GABAA receptor positive allosteric modulator

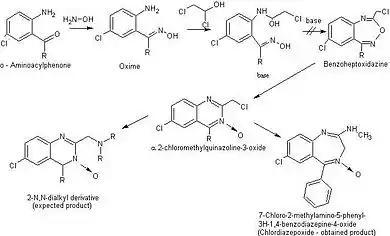
Fig 7. Synthesis and discovery of chlordiazepoxide

The structure that the first benzodiazepine is based on was discovered by Leo H. Sternbach. He thought the compound had a heptoxdiazine structure (Figure 7) but it was later determined to be a quinazoline-3-oxide. Possible drug candidates were then synthesized from that compound and screened for activity. One of these compounds was active, chlordiazepoxide. It was marketed in 1960 and became the first benzodiazepine drug.